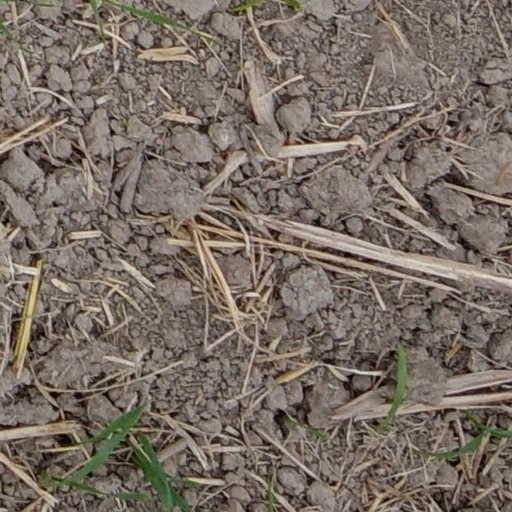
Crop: wheat